Dynamo (Soda Stereo album)

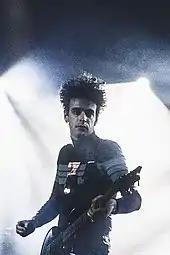
Guitarist and singer Gustavo Cerati (pictured) performing with Soda Stereo in Mexico City, 1993

Tired of playing their old material, Soda had already begun working on new music towards the tailend of the tour, after a brief pause in touring. Cerati said, "We made the decision to distance ourselves a little, to do other things, to open our heads a little bit, to travel and to get together when it was right. That's how it was." On top of Cerati's aforementioned influences coming into songwriting sessions, Soda also grew interested in alternative rock, impressed by the works of British shoegazing and dream pop bands such as My Bloody Valentine, Ultra Vivid Scene, Sonic Youth, Ride, Primal Scream, Spiritualized, and Lush. Immediately following the culmination of the tour in May 1992 by way of six shows in Spain, Soda Stereo began work on a new album, tentatively titled "Gol", but renamed "Dynamo" after Melero made a comment about old bicycles having dynamos. Two of the three songs composed exclusively by Cerati, "En remolinos" and "Primavera 0", had allegedly already been written by the time the group returned to Buenos Aires. According to Cerati, much of the album's material was composed in jams and rehearsals, with the audio recorded in stereo and saved onto DAT's. Other songs, such as "Texturas", were based on old songs from the band's beginnings. Eventually, Cerati states, "twenty-something" songs were written for the album. Many of the rejects for "Dynamo" ended up on other albums; the song "Rombos", from Cerati's solo album "Amor Amarillo" (1993), was first written by Cerati for "Dynamo", and documentary footage by taken from the recording sessions shows Cerati playing the song to Bosio on his MPC. Other songs, such as "Zona de promesas", "Ángel eléctrico", and "Planeador", ended up on subsequent Soda projects.